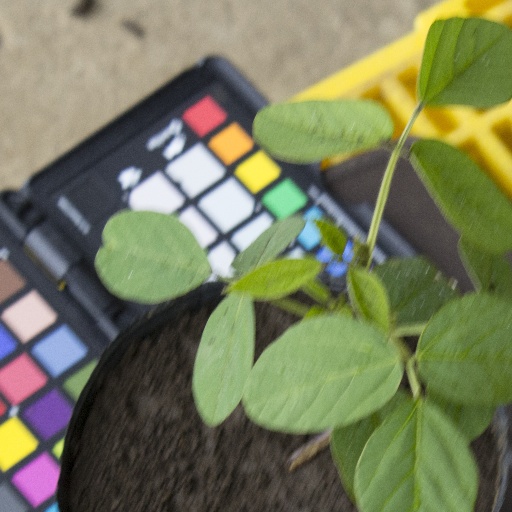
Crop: soybean